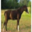
Label: horse